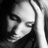
Emotion: sad